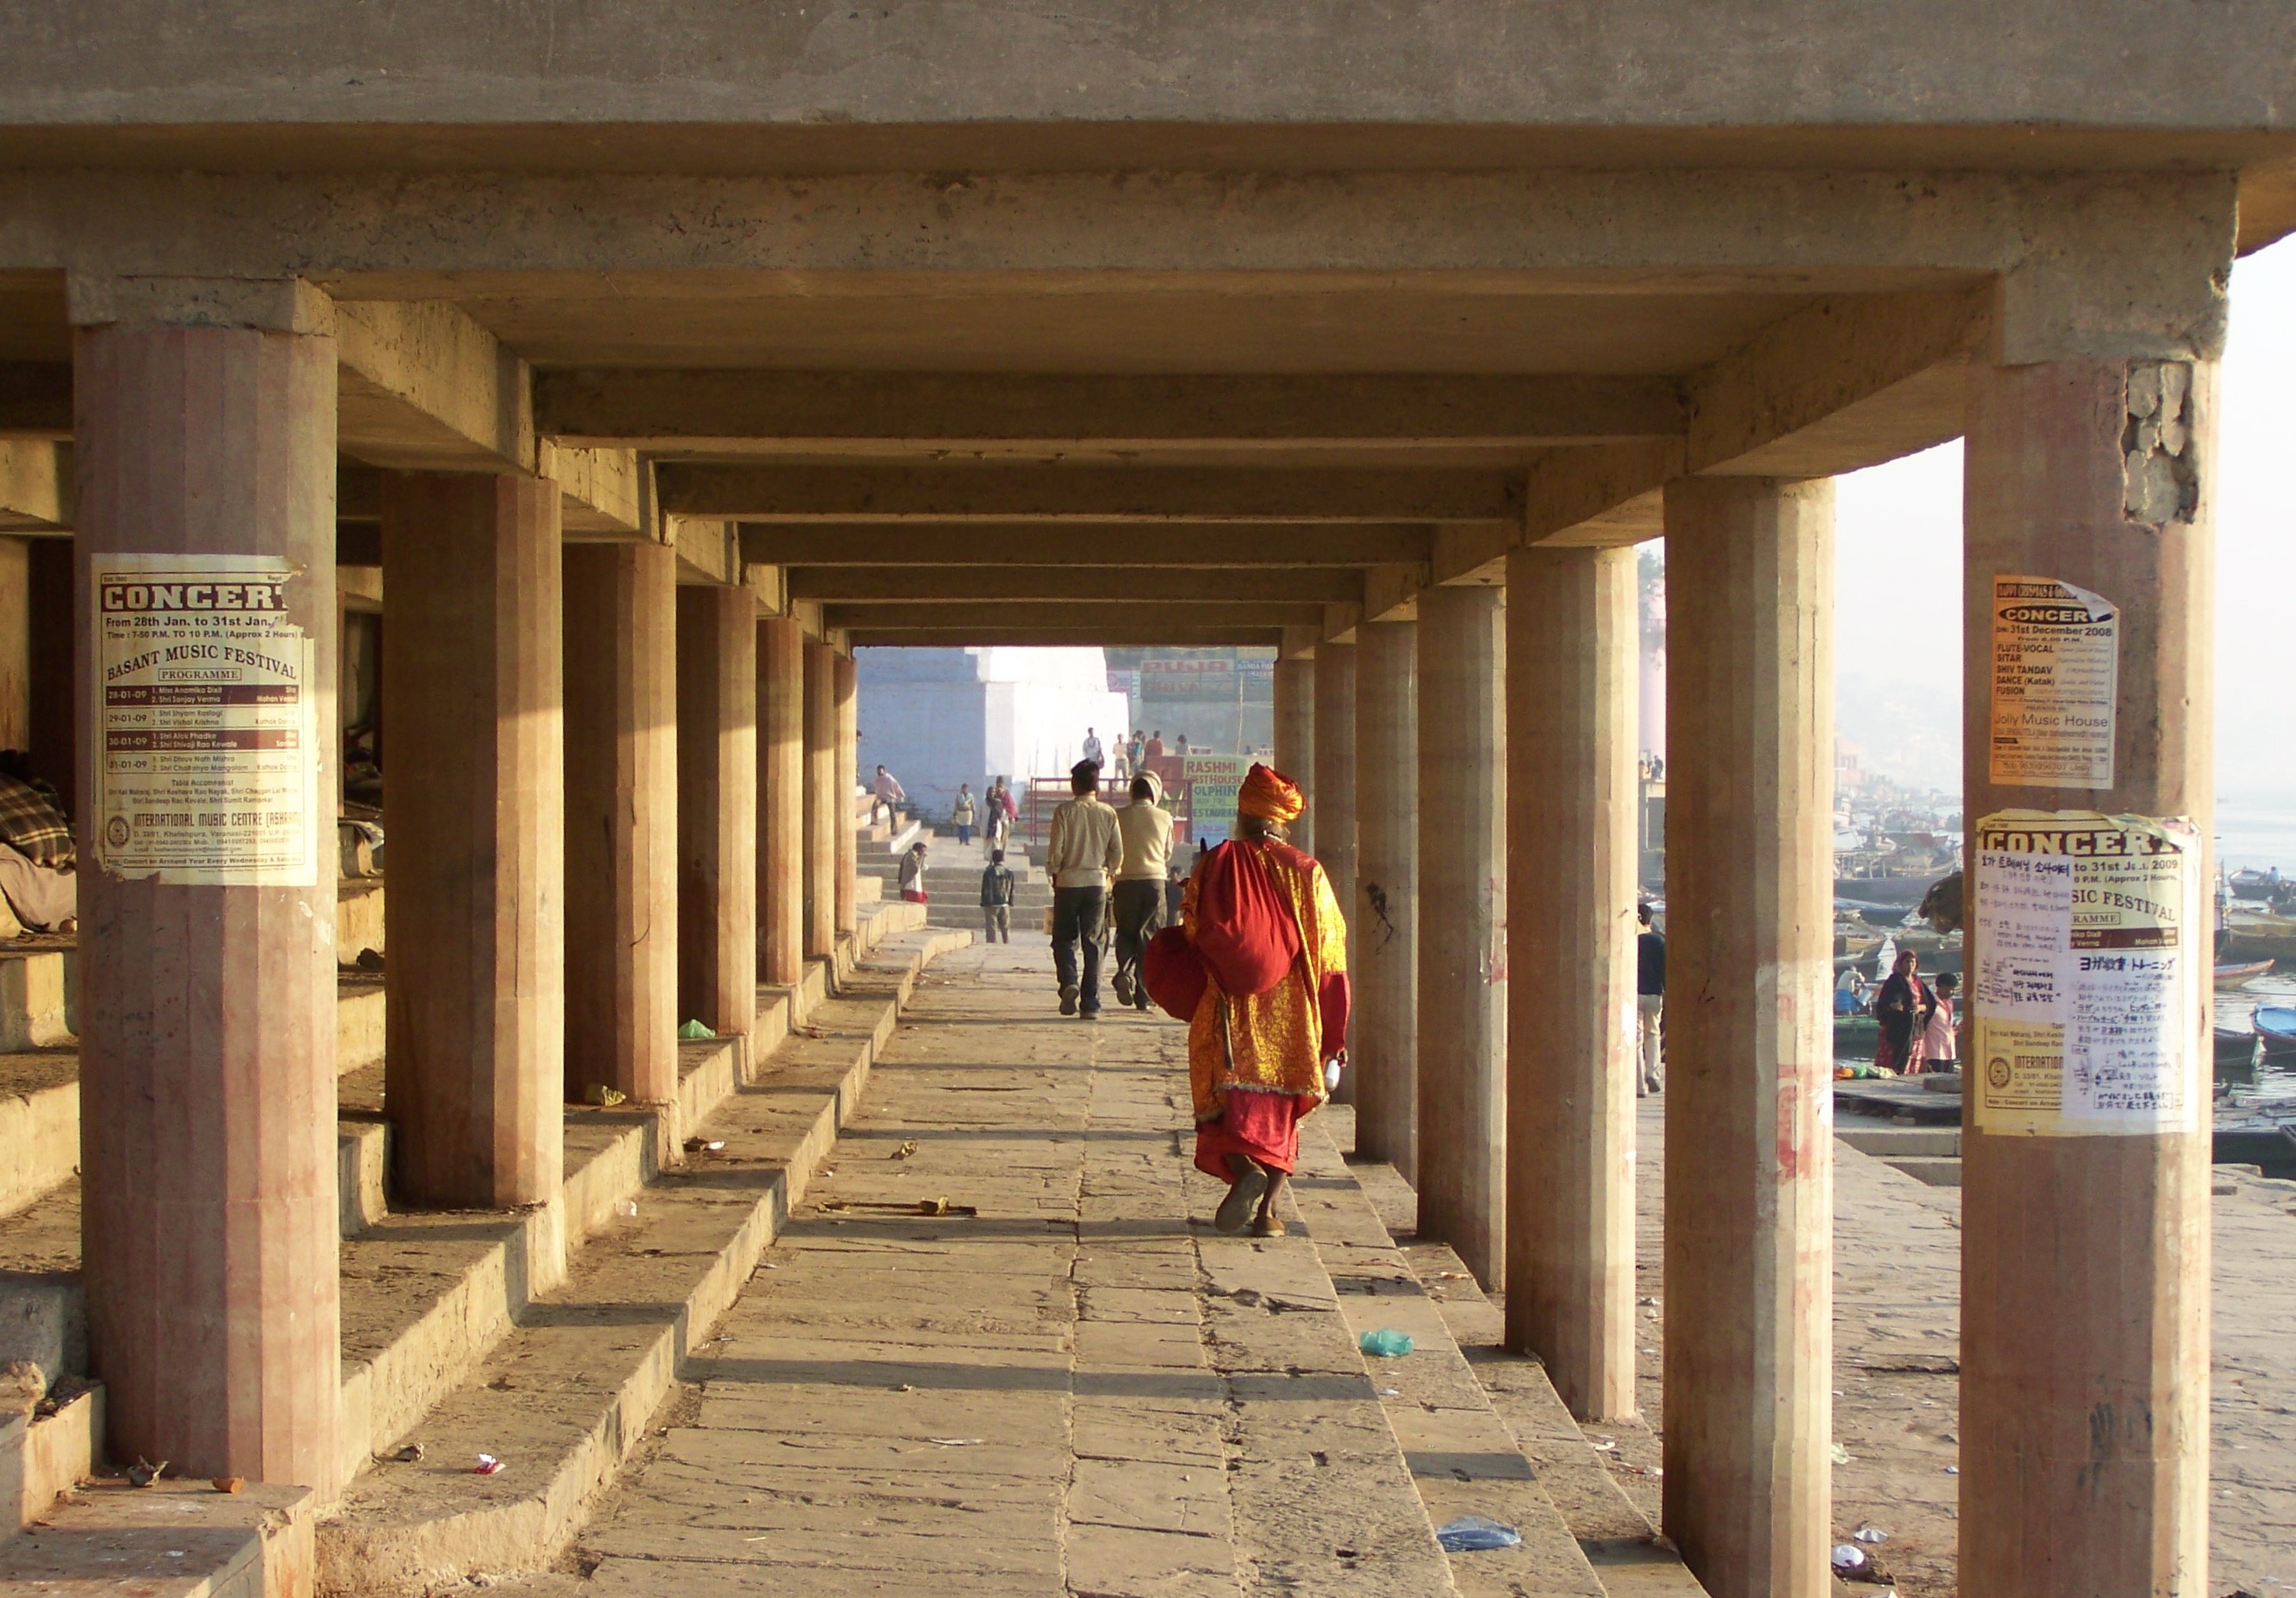
man, walking, architecture, structure, wood, sidewalk, travel, arch, column, red, men, temple, pillars, shrine, torii, holy, india, varanasi, robes, ancient history, shinto shrine